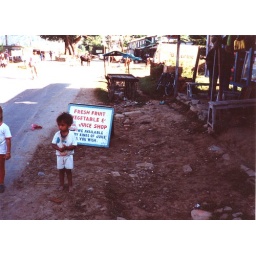
Along the street by the lake in Pokhara